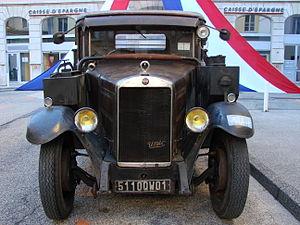
Camion Unic équipé d'un gazogène à la cérémonie du 70e anniversaire du défilé du 11 novembre 1943 à Oyonnax
Unic était un constructeur français de voitures de tourisme et de camions. Unic a également produit des autocars.